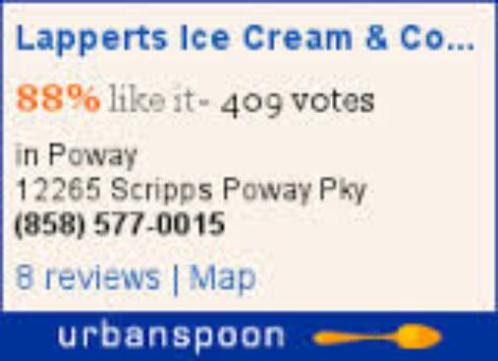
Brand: lappert's
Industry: Food